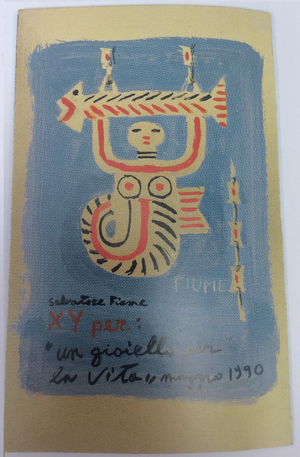
Salvatore Fiume, né le 23 octobre 1915 et mort le 3 juin 1997, est un peintre italien, sculpteur, architecte, écrivain et créateur de scène. Ses œuvres sont conservées dans des musées comme les Musées du Vatican, l'Ermitage de Saint-Pétersbourg, le Musée d'Art Moderne de la Ville de New York, le Musée Pouchkine de Moscou et de la Galleria d'arte moderna de Milan.